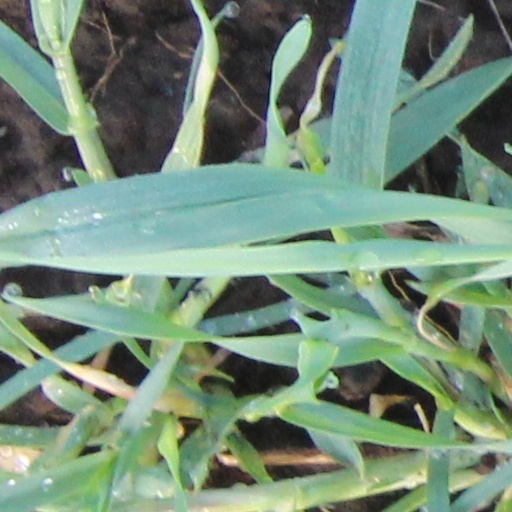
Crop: wheat